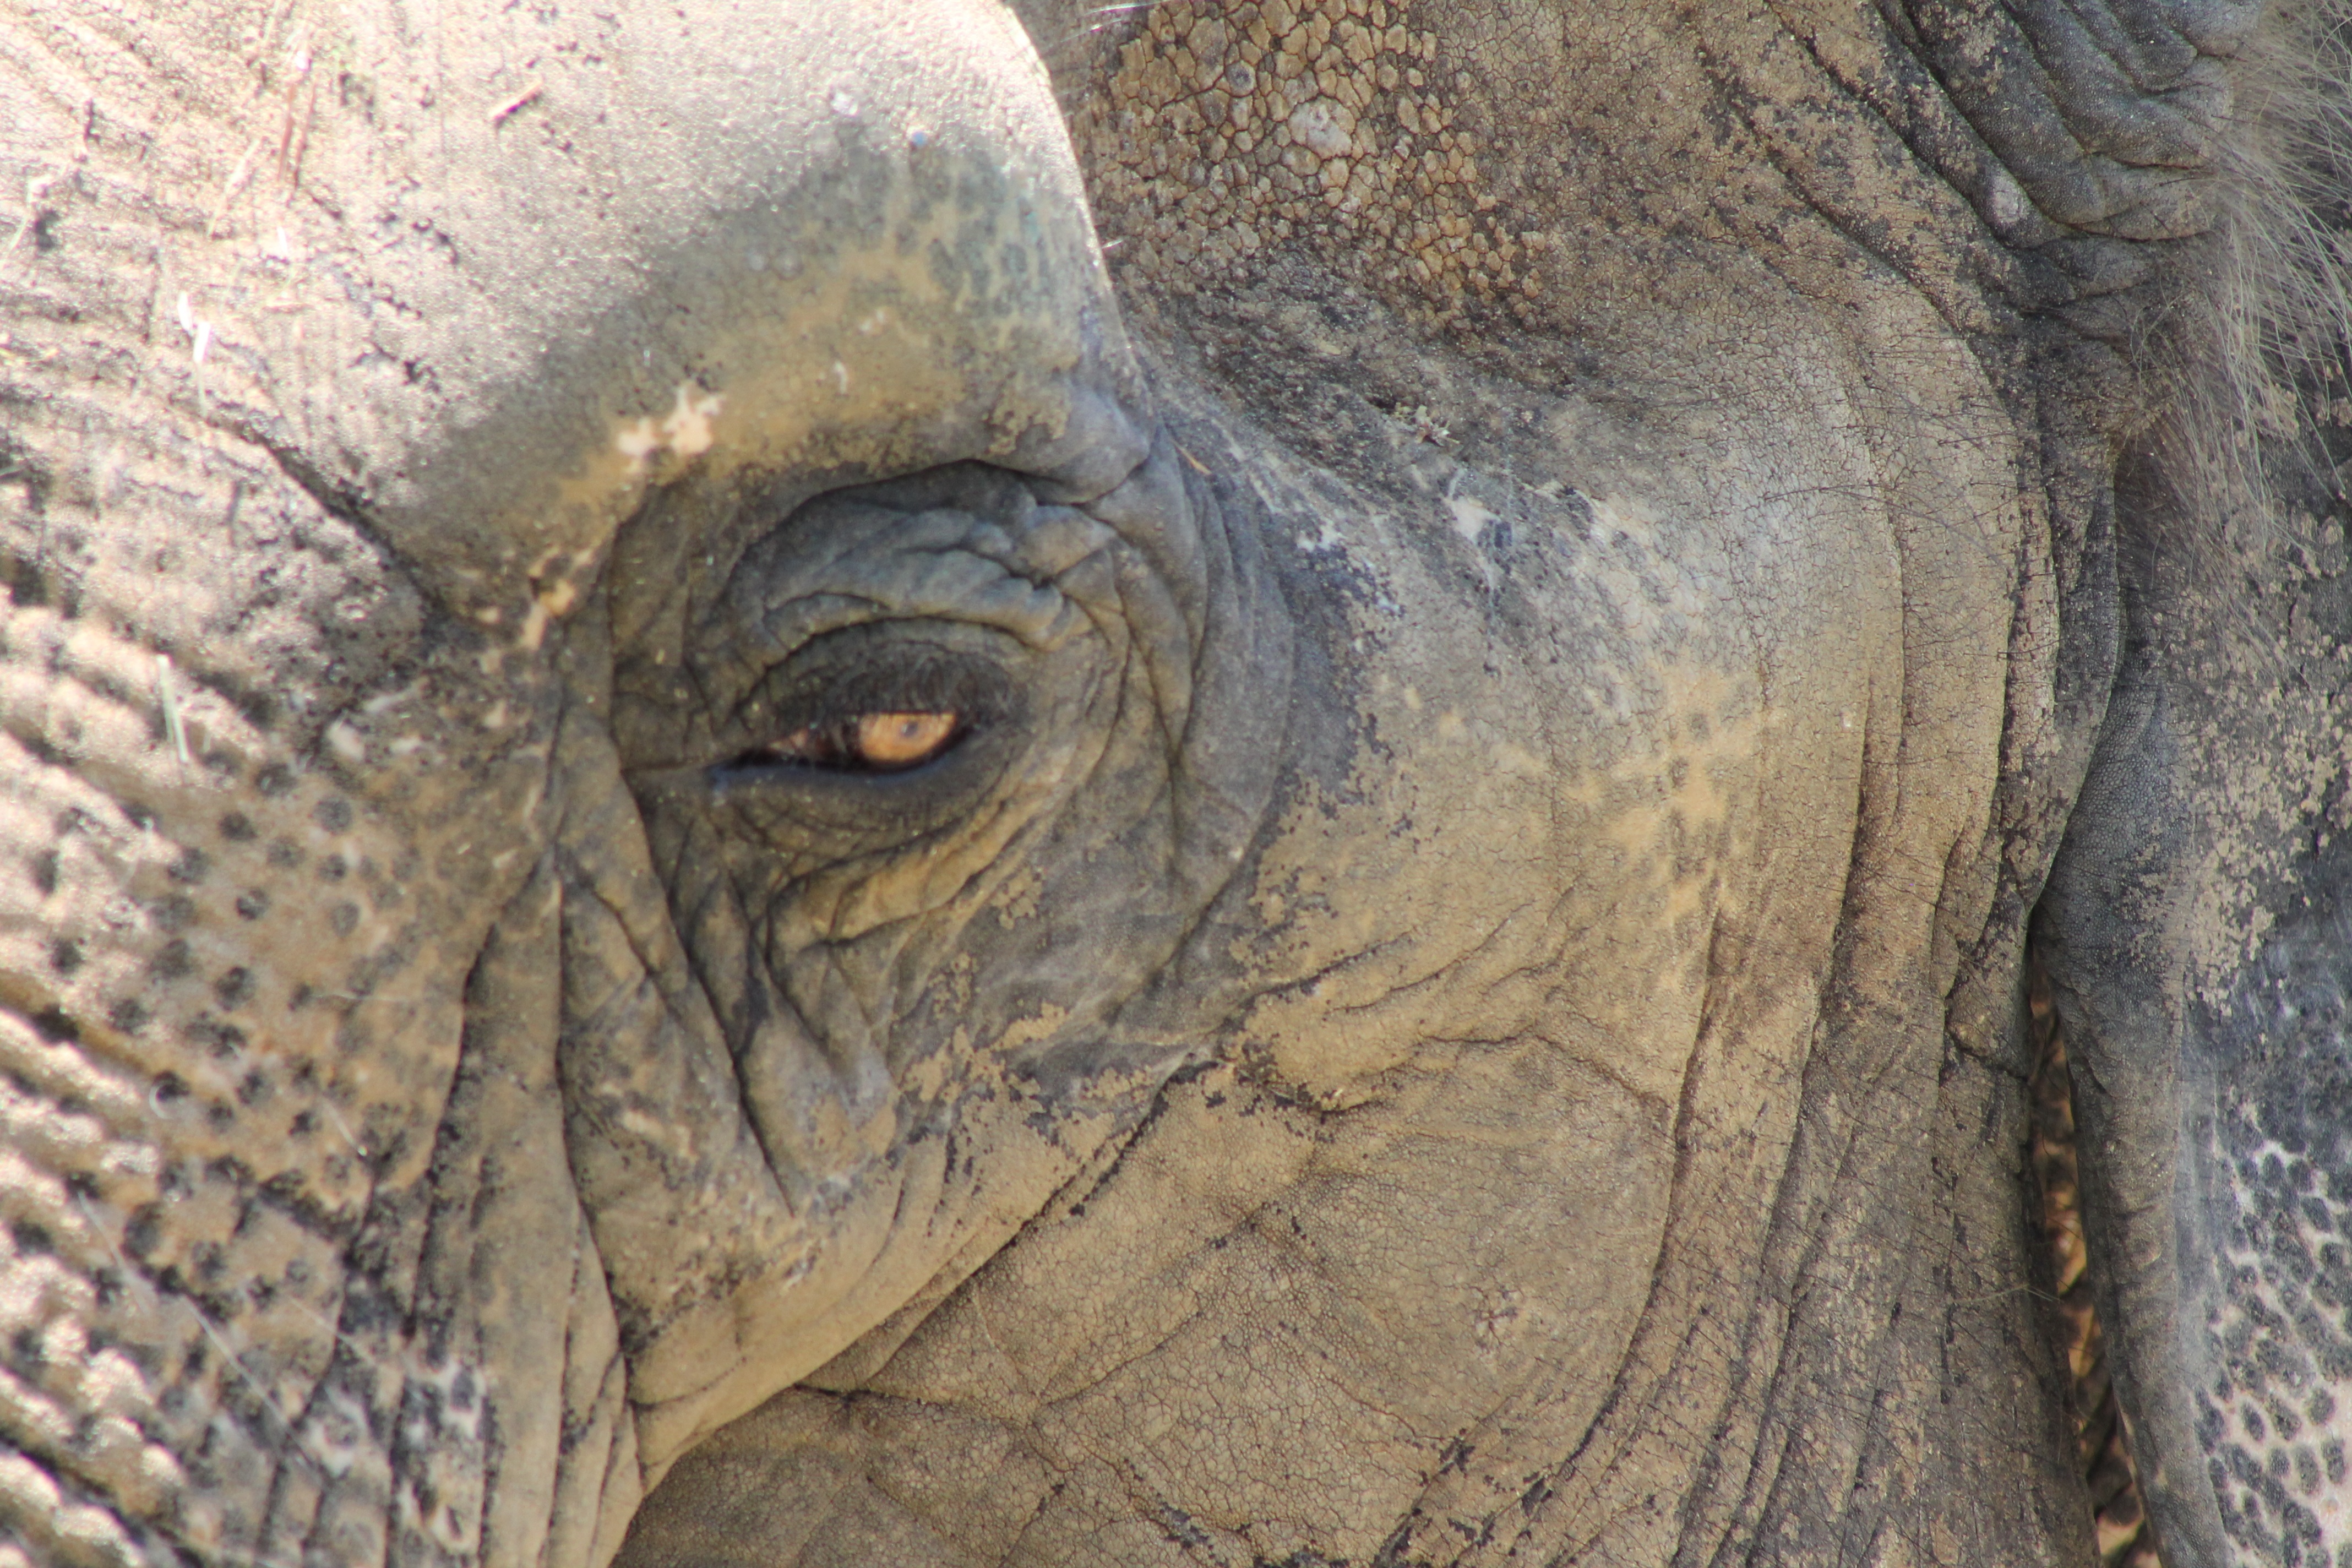
wildlife, zoo, mammal, fauna, elephant, close up, temple, eye, head, indian elephant, african elephant, elephants and mammoths